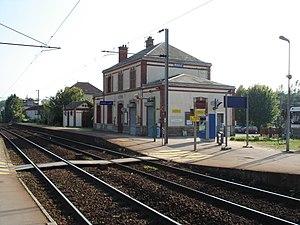
Gare de Maule (78)
La gare de Maule est une gare ferroviaire française de la ligne de Plaisir - Grignon à Épône - Mézières, située sur le territoire de la commune de Maule, dans le département des Yvelines, en région Île-de-France.